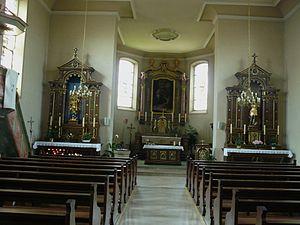
Innenheim (Bas-Rhin, France),intérieur de l'église Saint-Martin, maître-autel (XVIIIe) inscrit M.H., autels secondaires (XIXe)
Innenheim est une commune française située dans le département du Bas-Rhin, en région Grand Est.